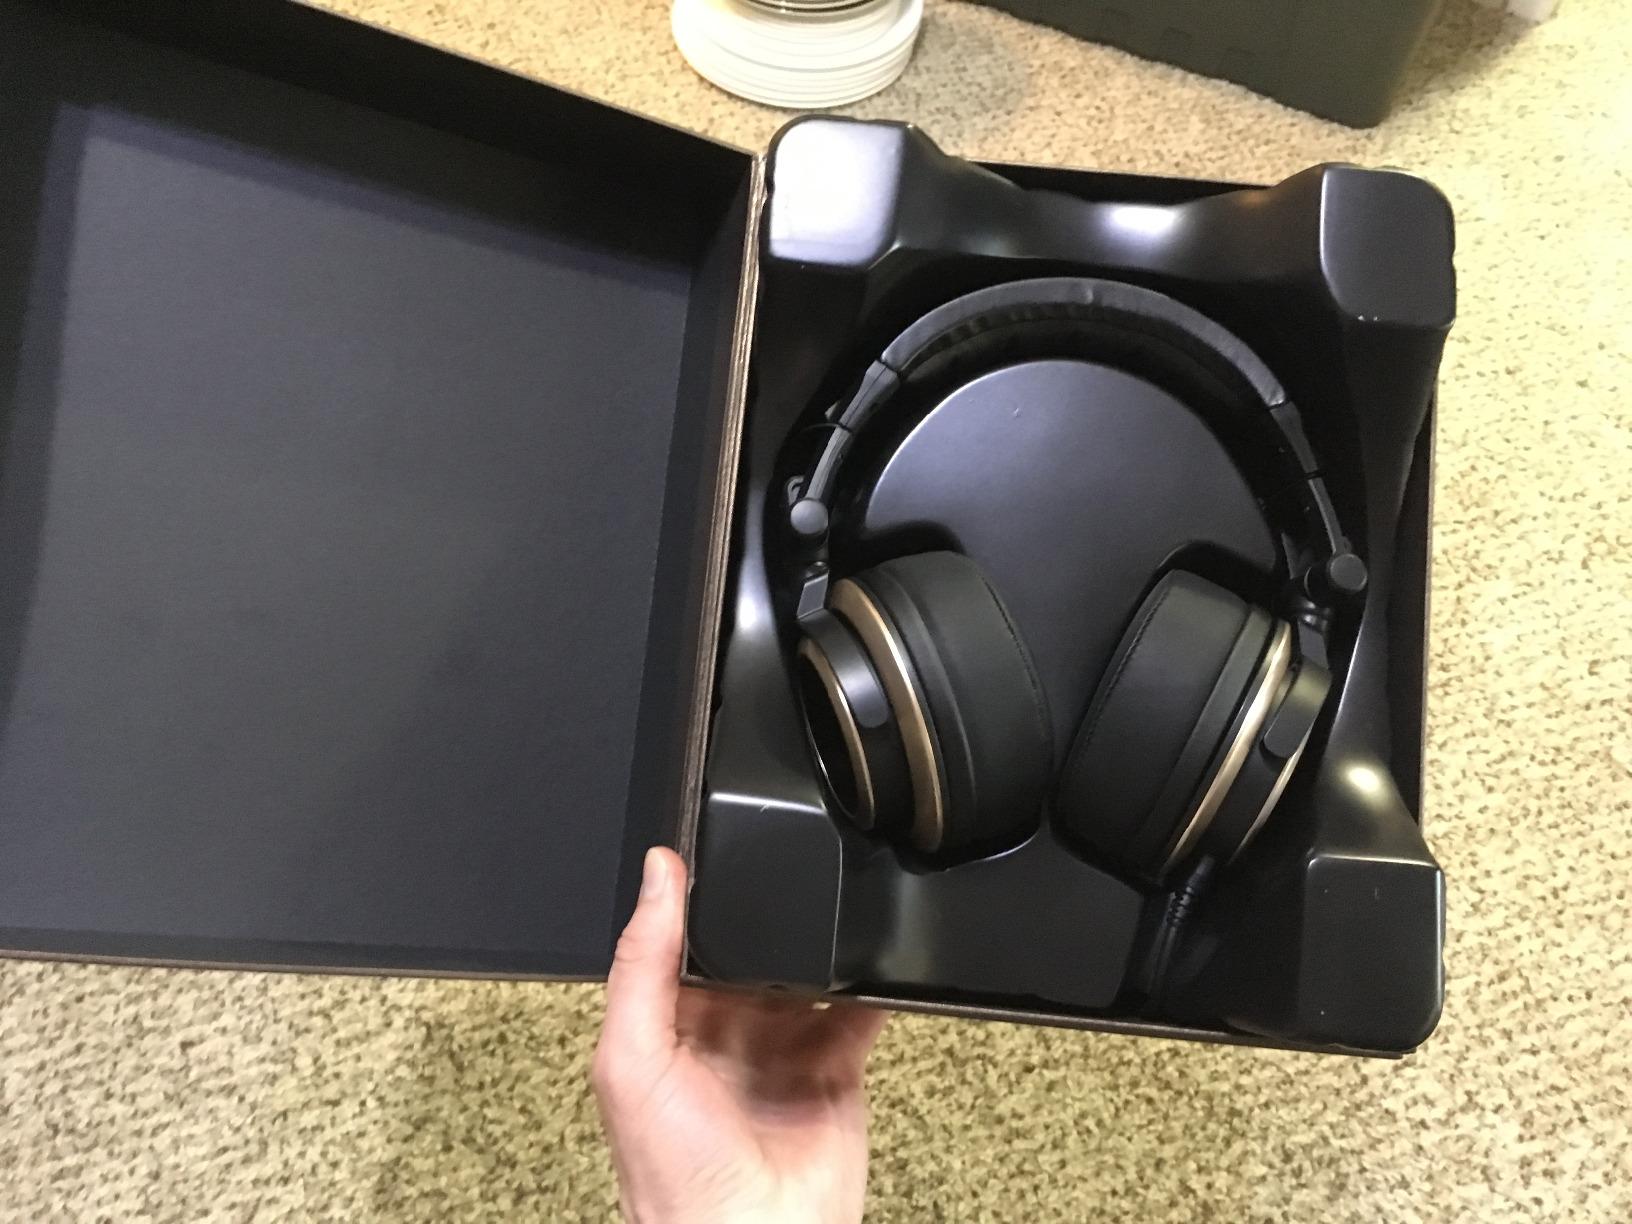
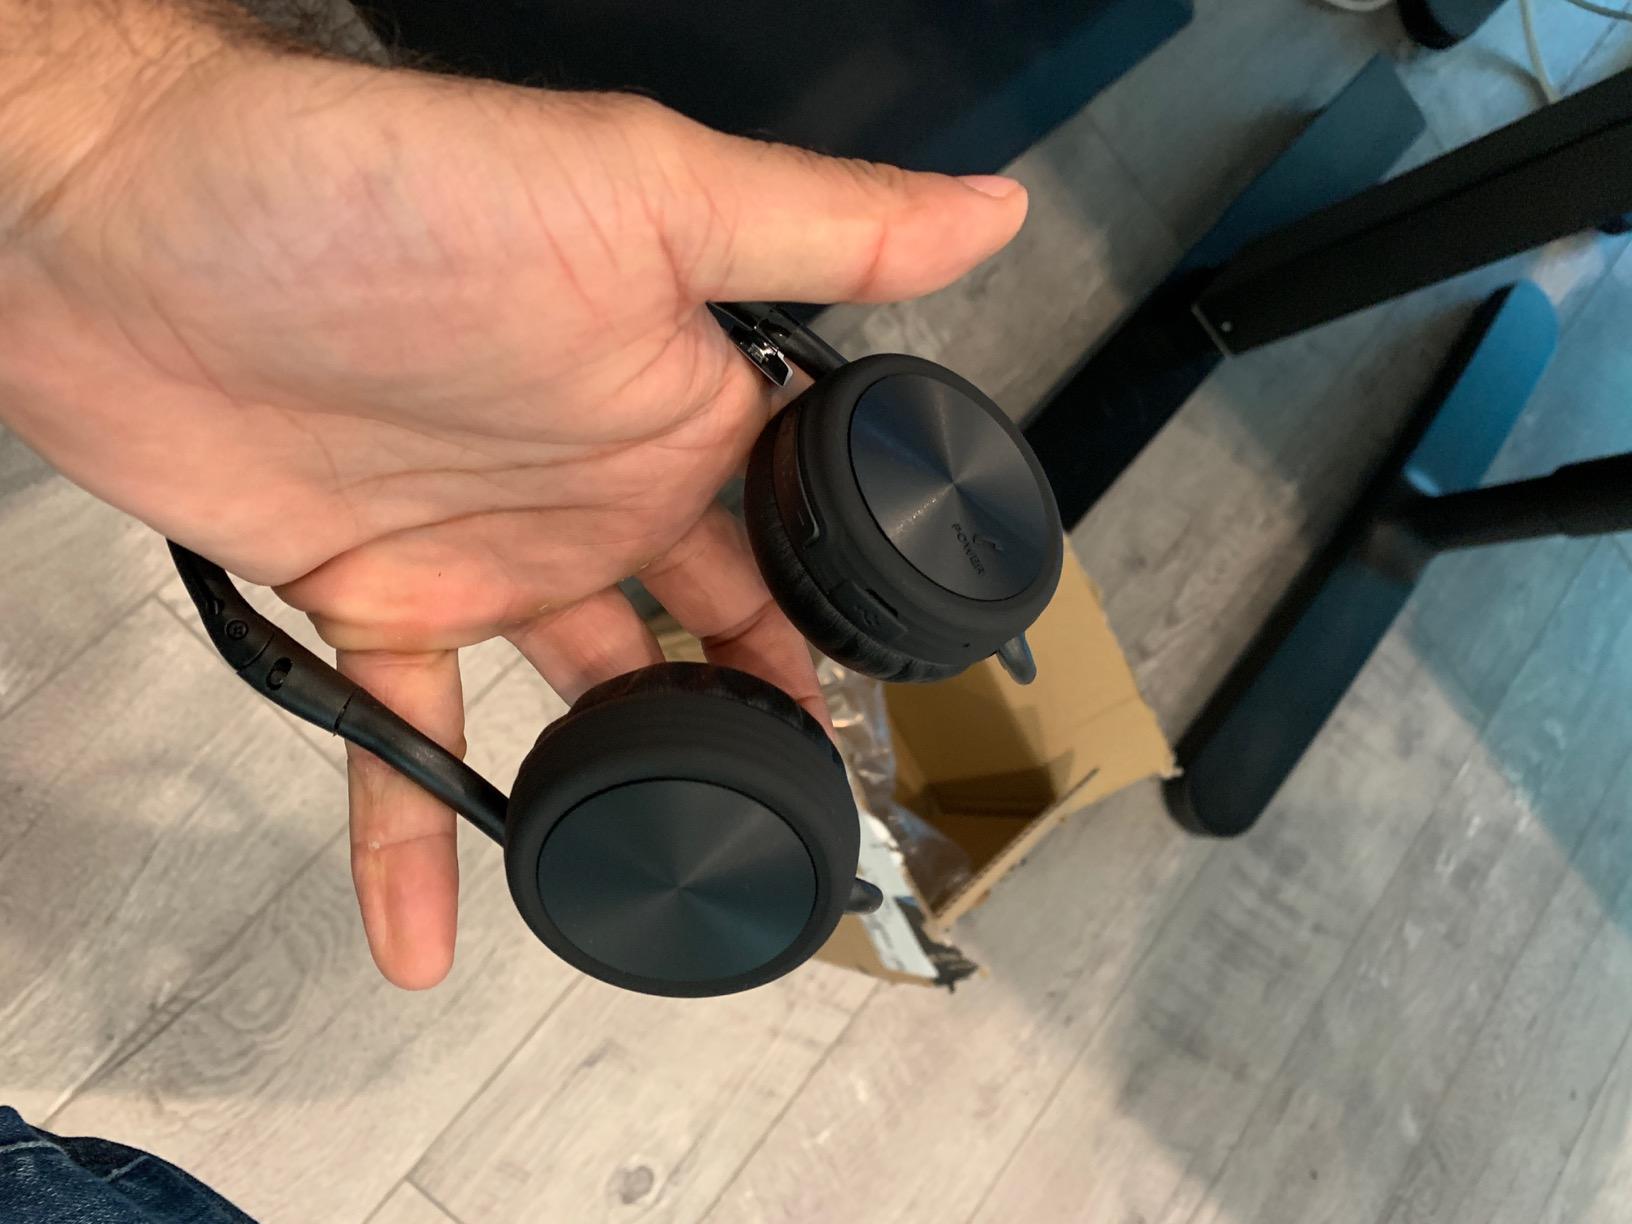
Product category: headphones
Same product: no